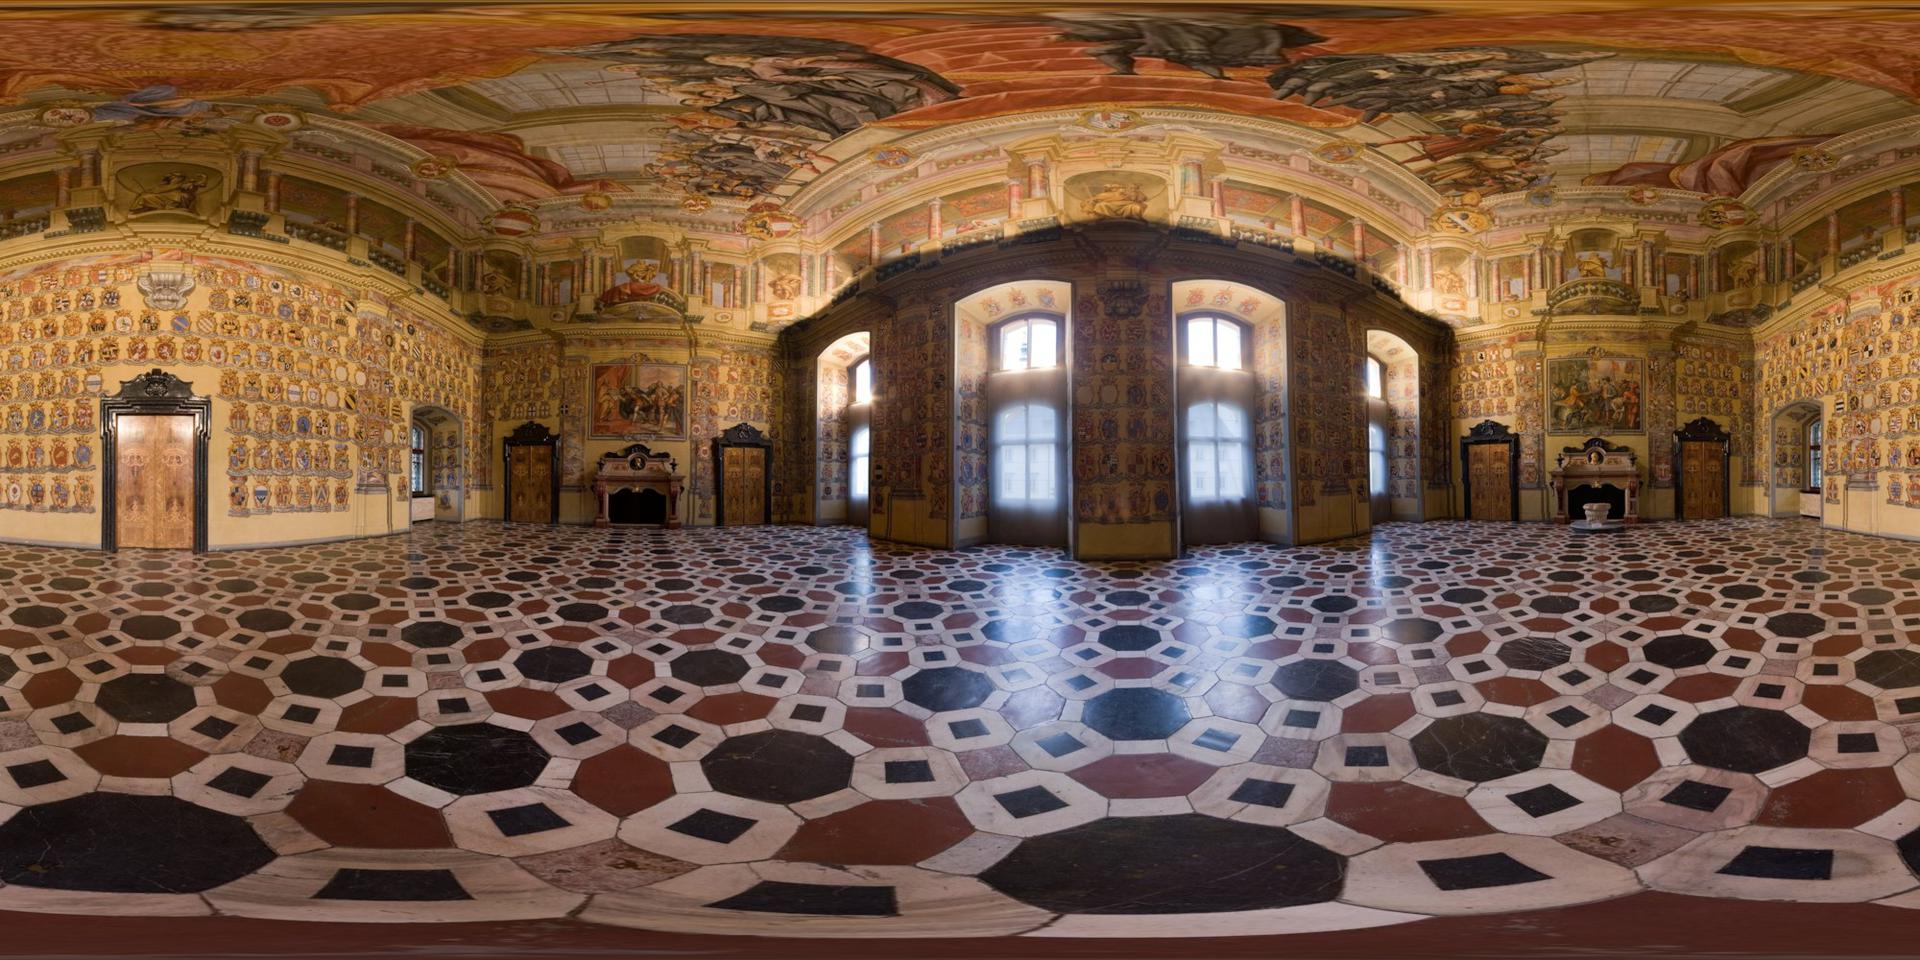
Referred object: The door below the camera

Referred object: the small white stone basin

Referred object: the fireplace to the right of the central windows